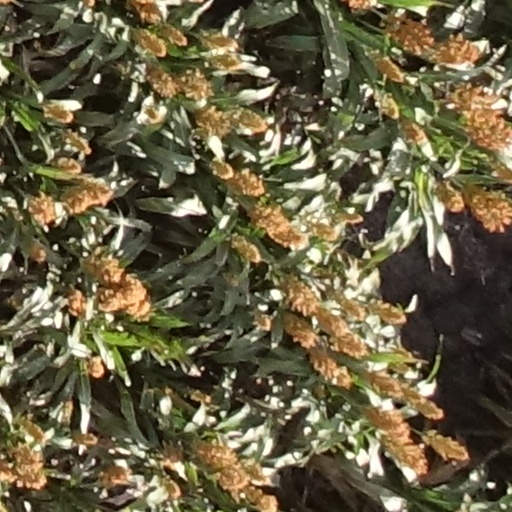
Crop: sorghum